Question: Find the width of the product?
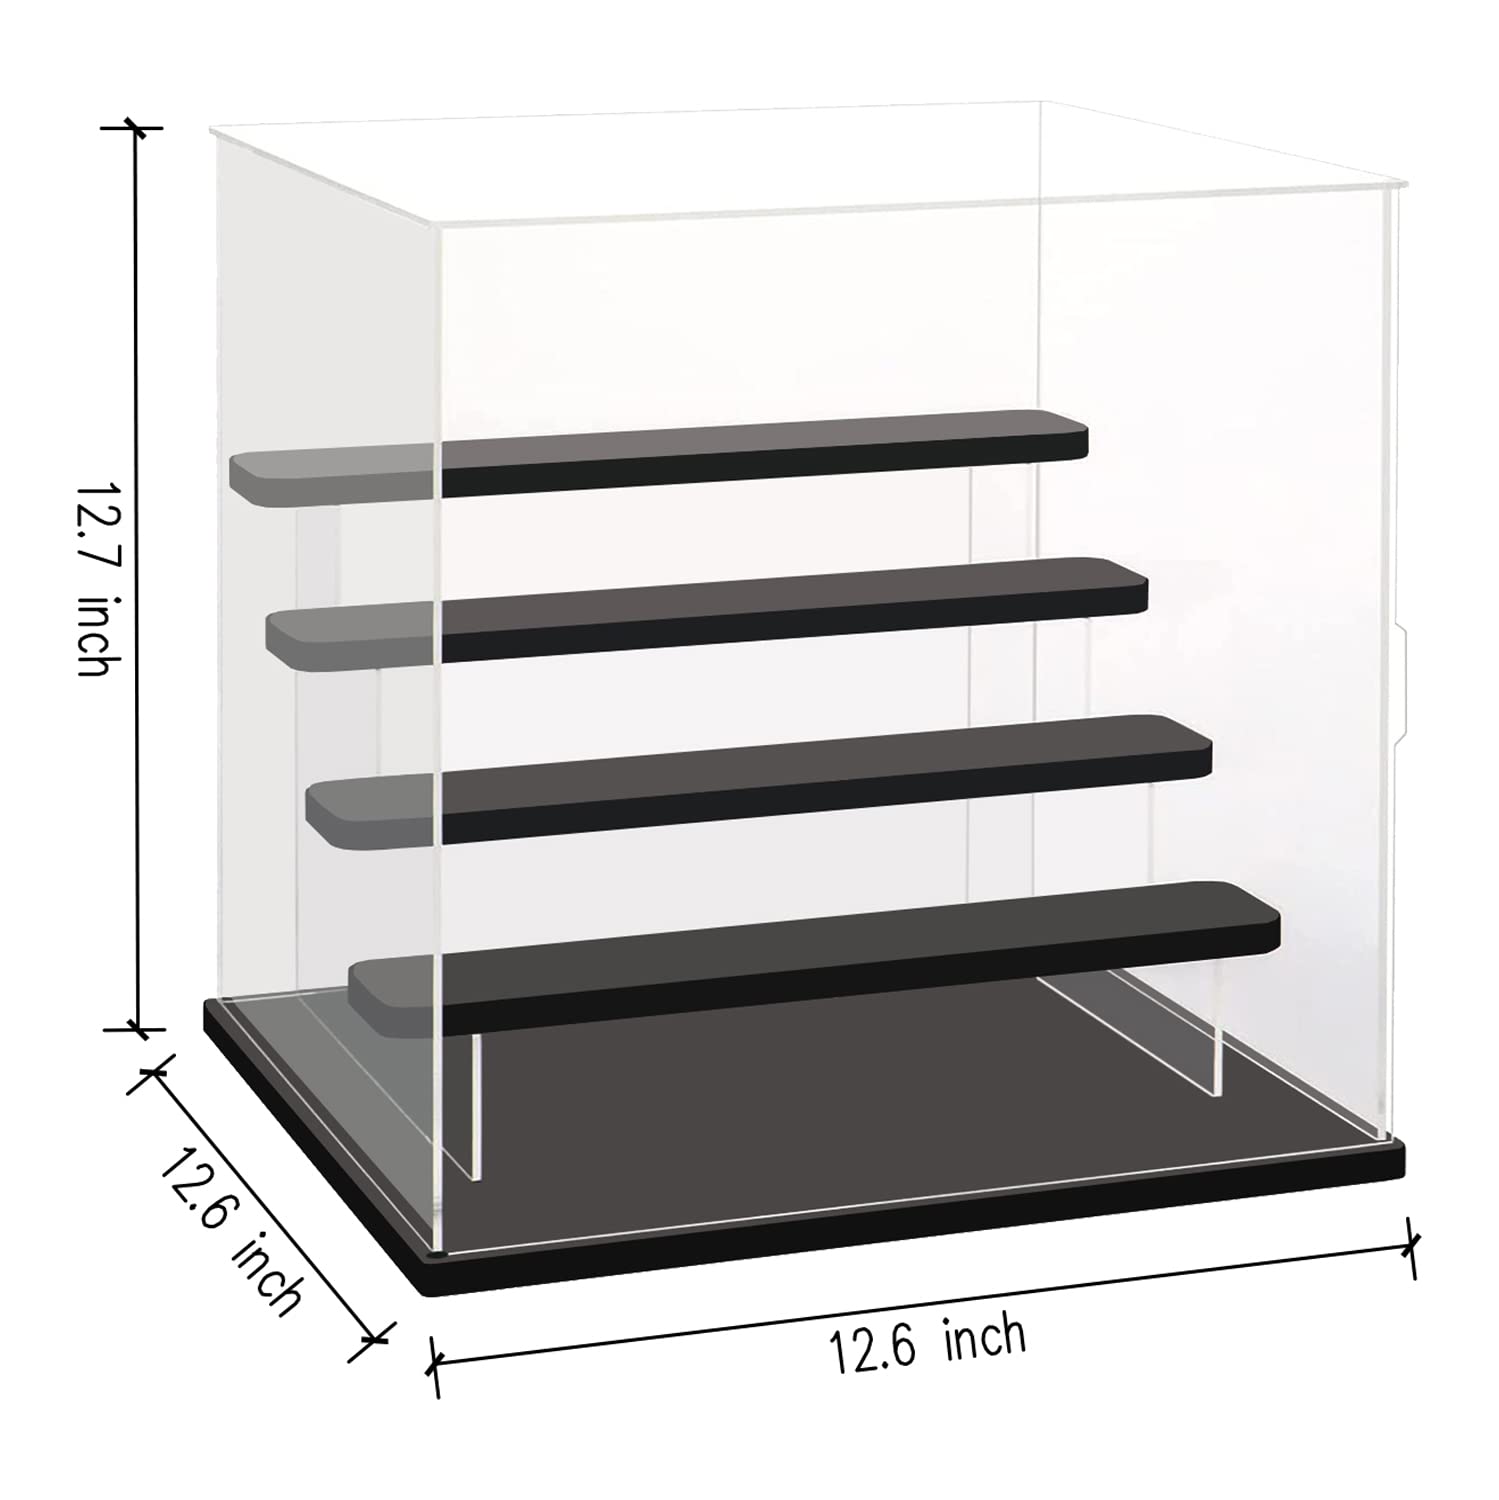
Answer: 12.6 inch